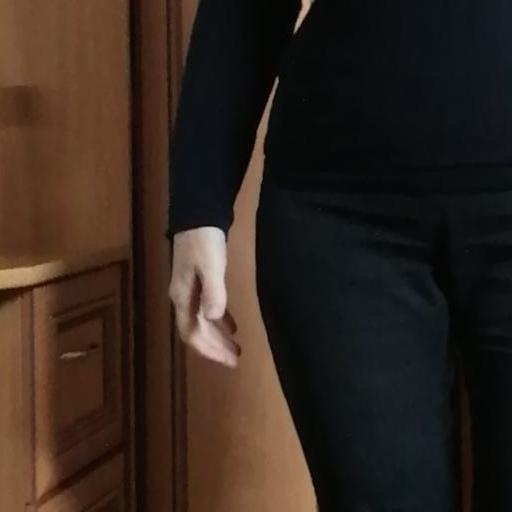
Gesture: no_gesture